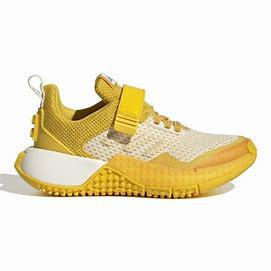
Brand: Adidas
Model: Lego Sport Pro